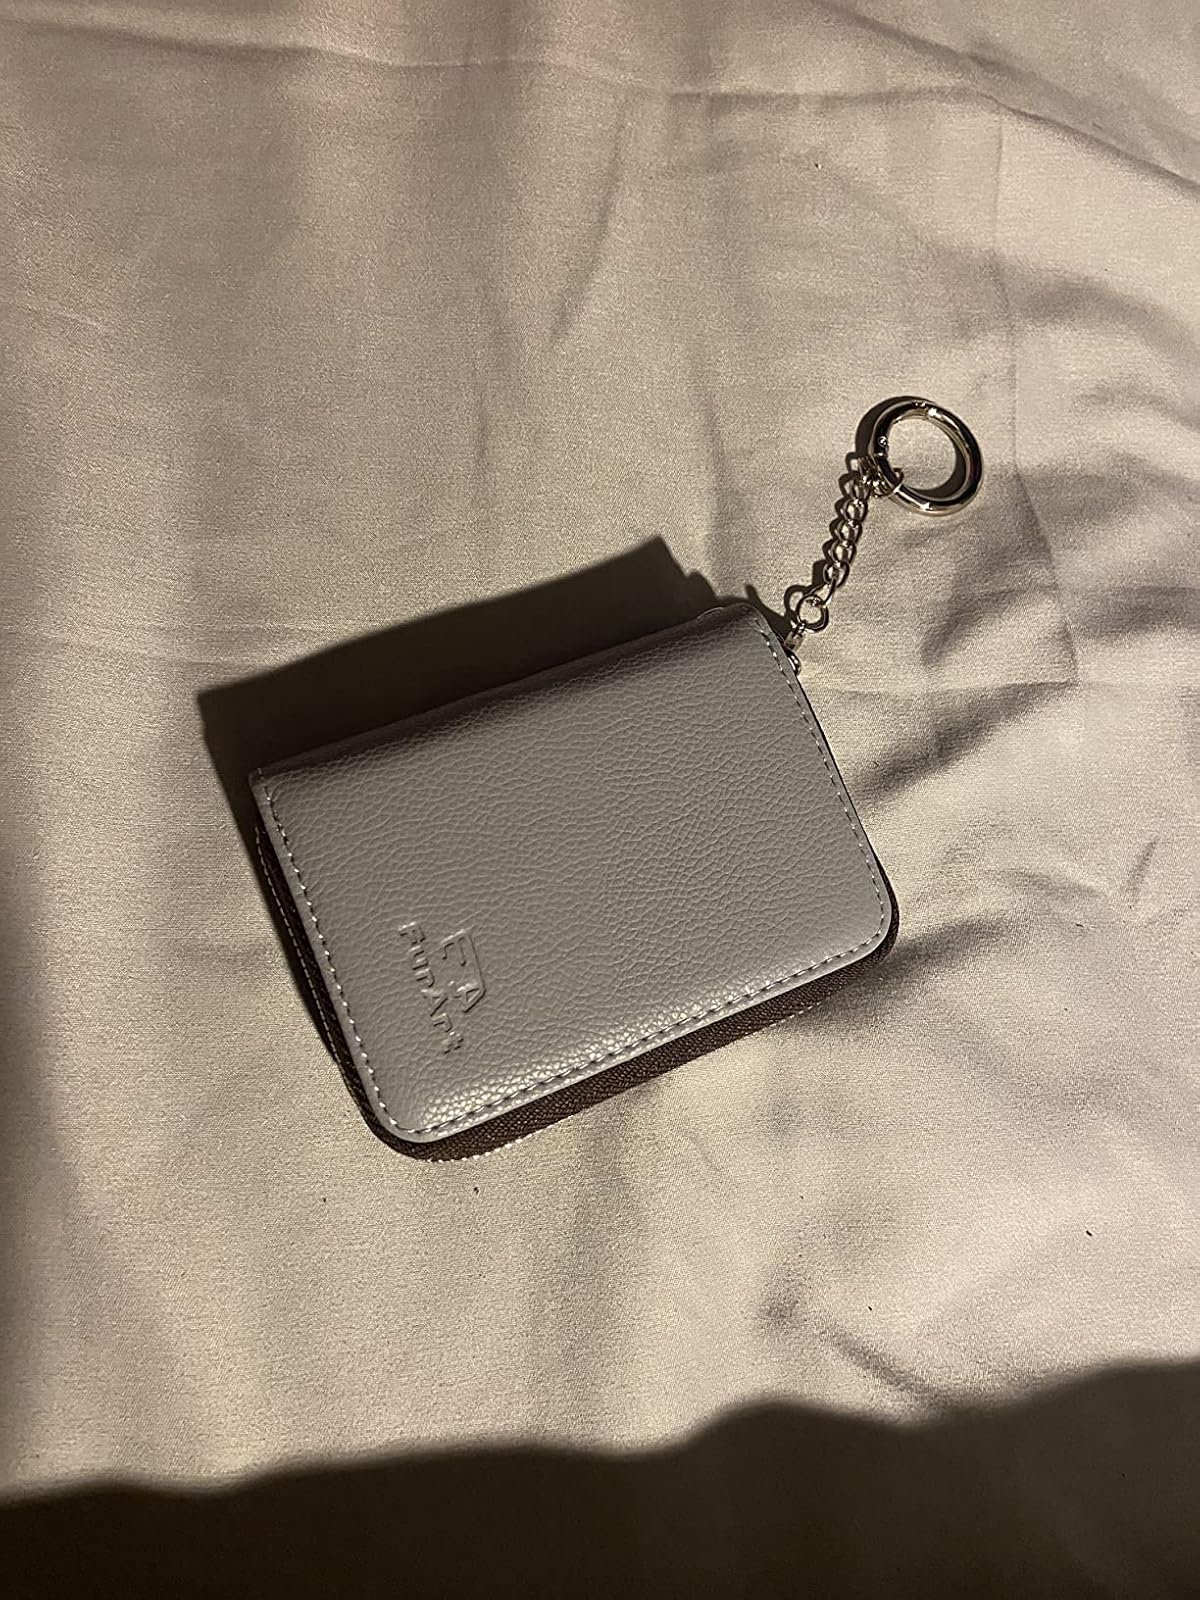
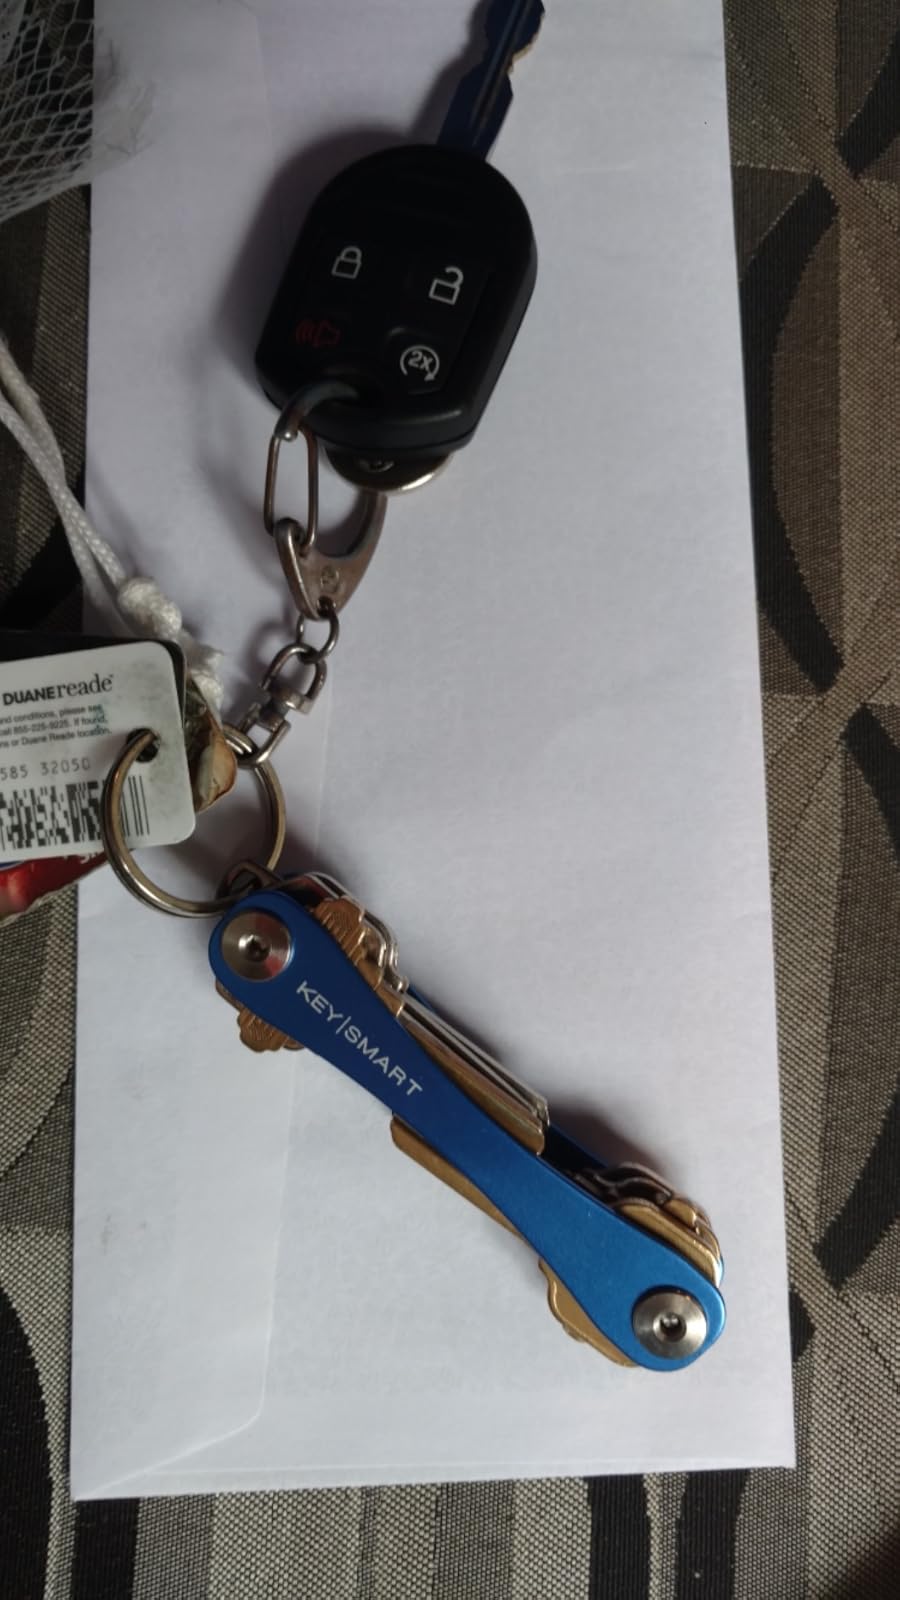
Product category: accessories_keychain
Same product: no